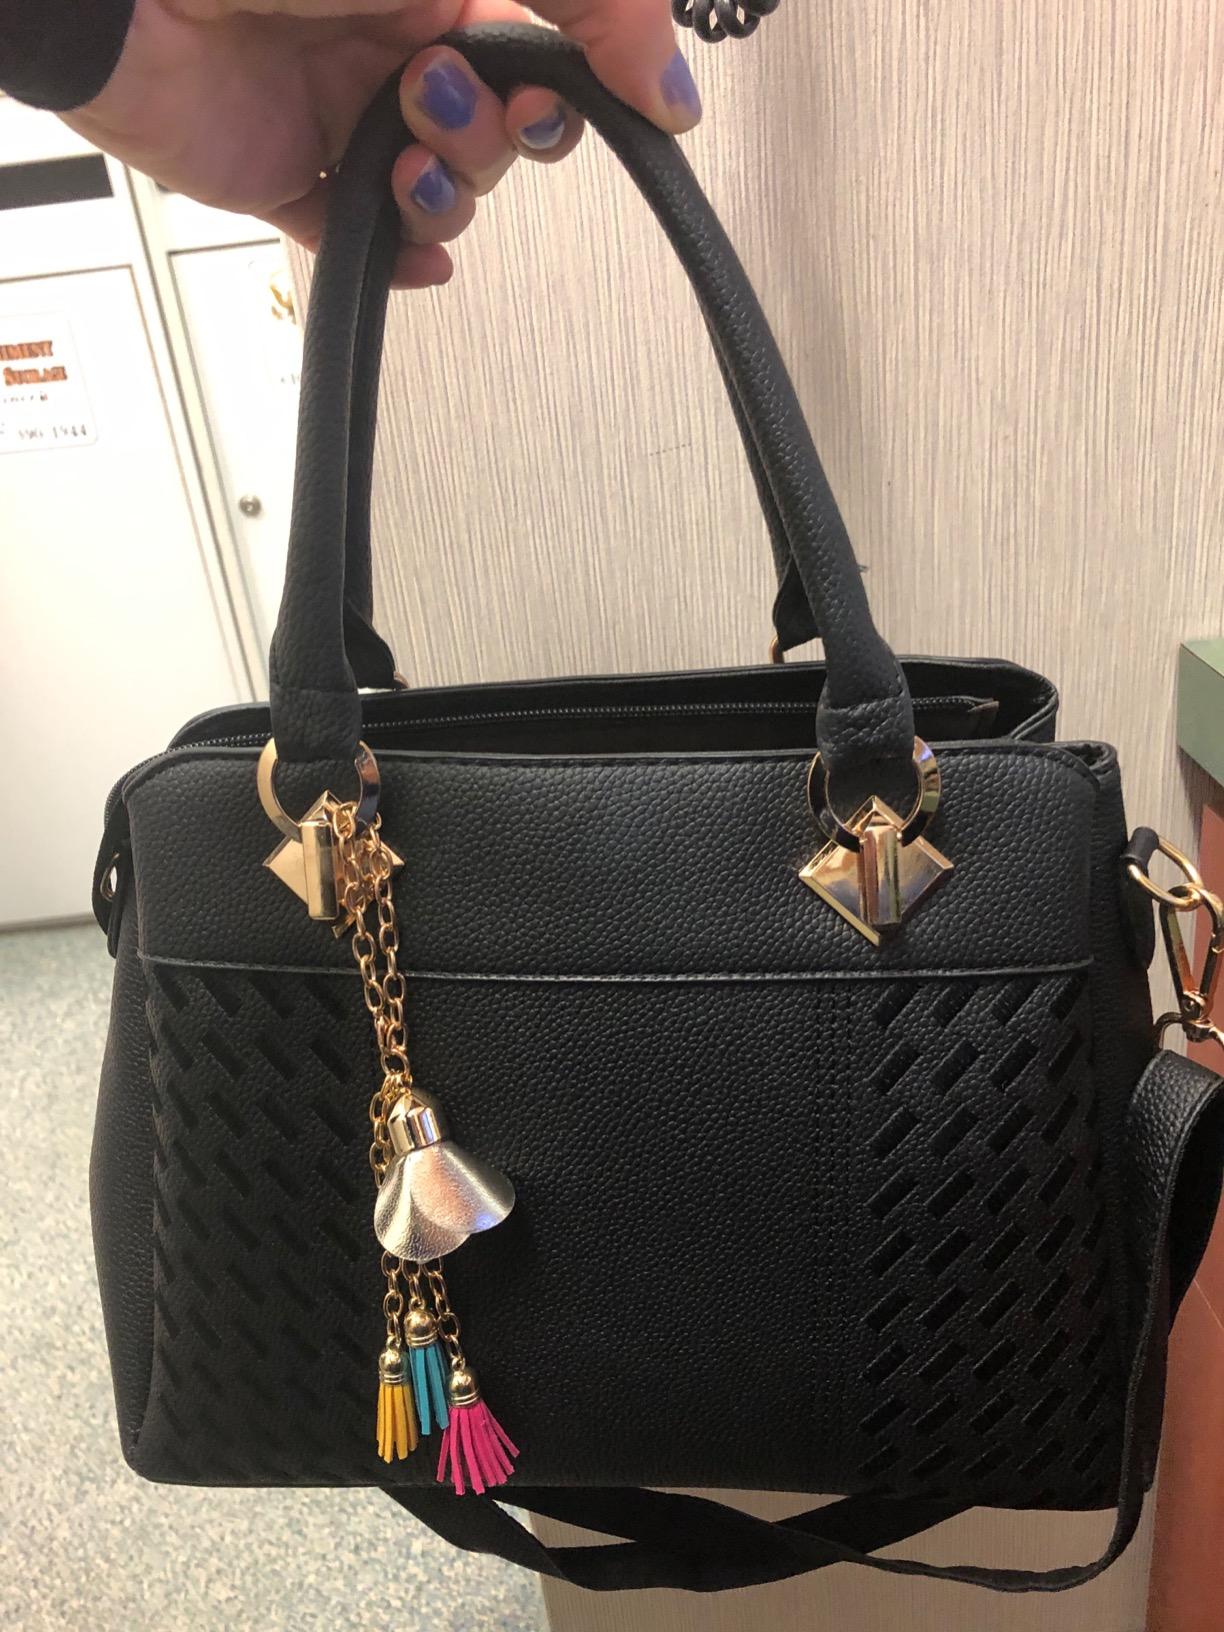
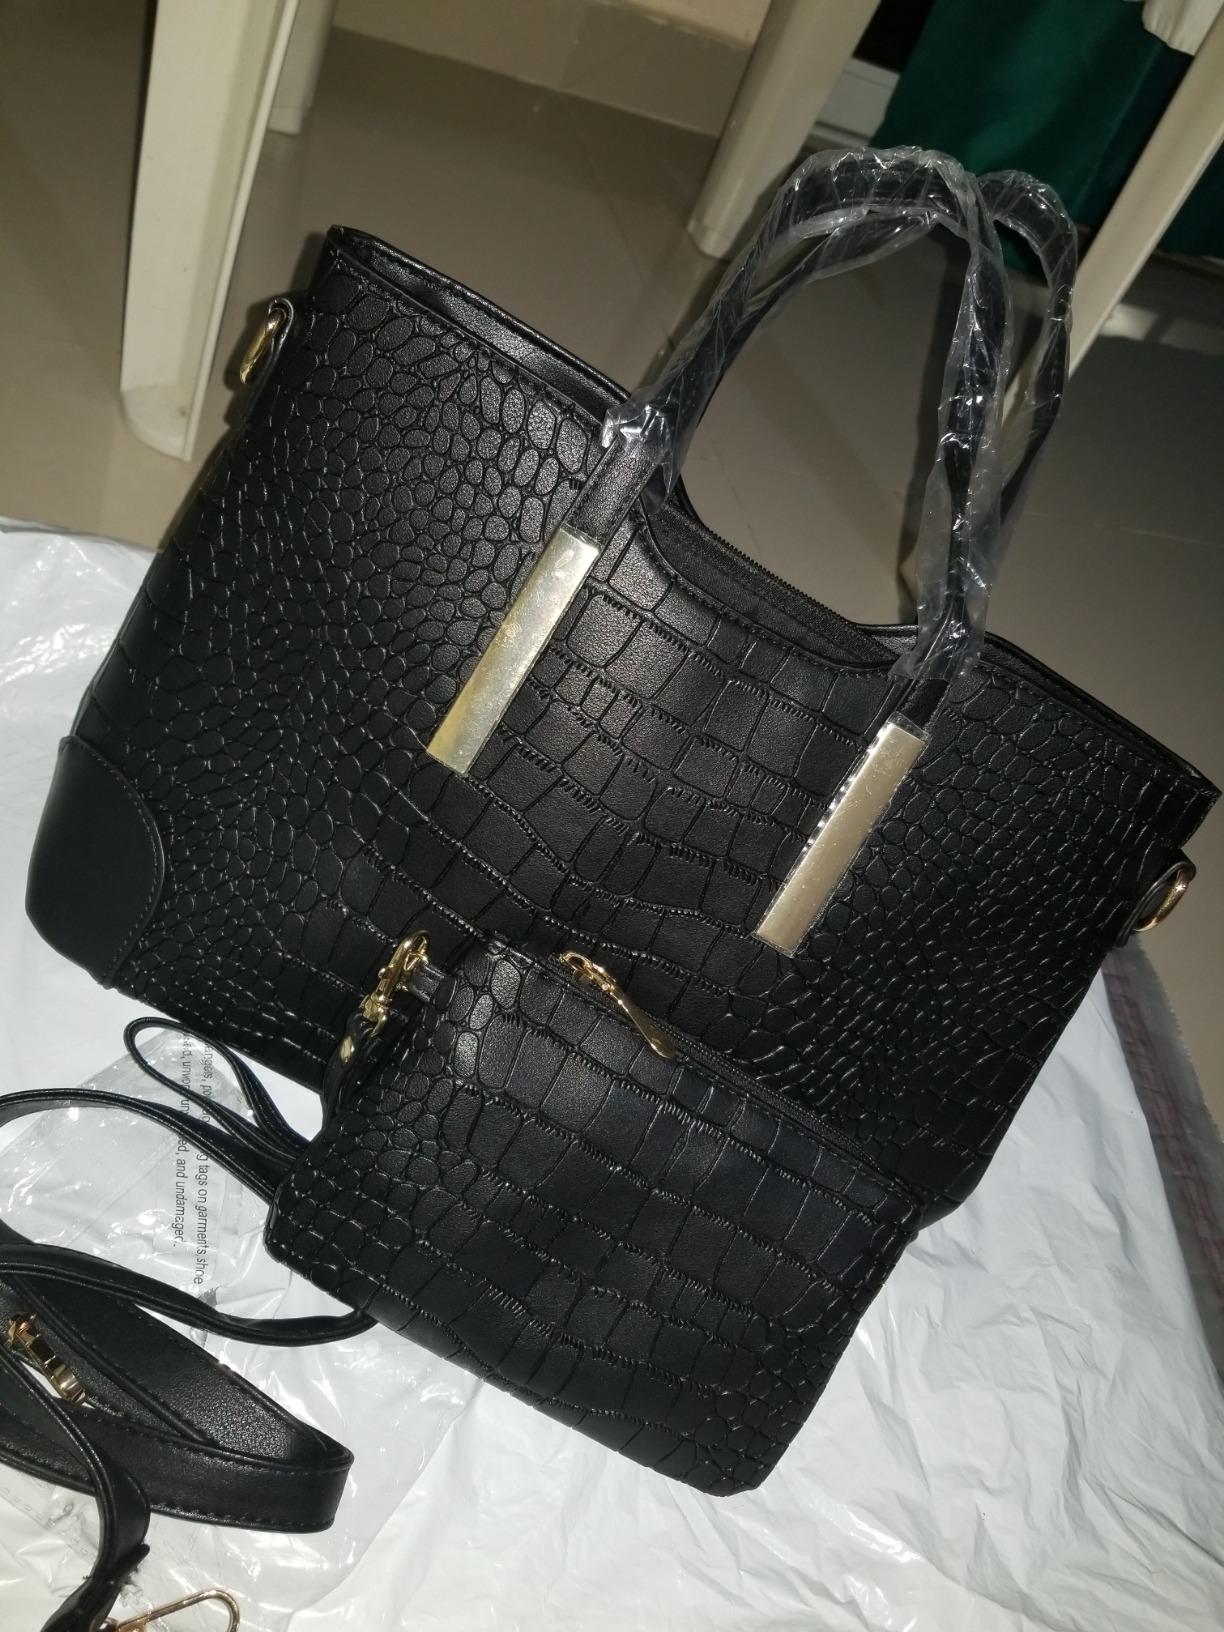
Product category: accessories_handbag
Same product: no